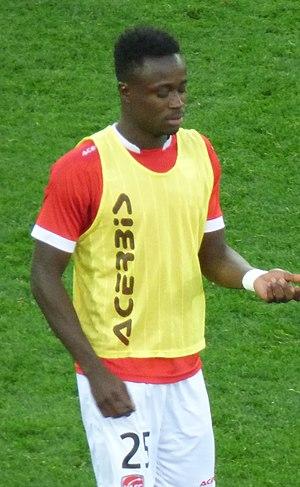
Emmanuel Ntim après le match Valenciennes FC / RC Lens, comptant pour la quatorzième journée du championnat de France de Ligue 2 2018-2019, le 10 novembre 2018, au Stade du Hainaut.